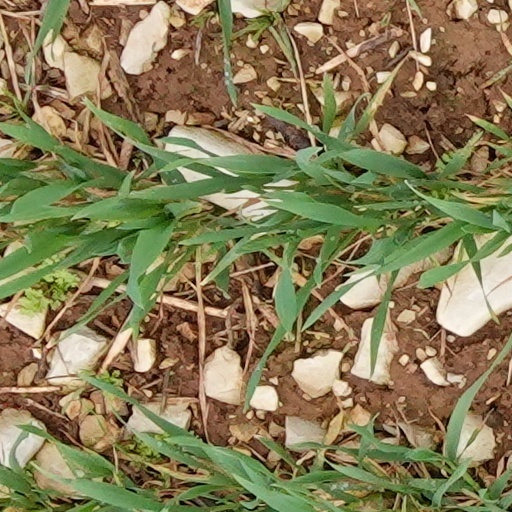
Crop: wheat